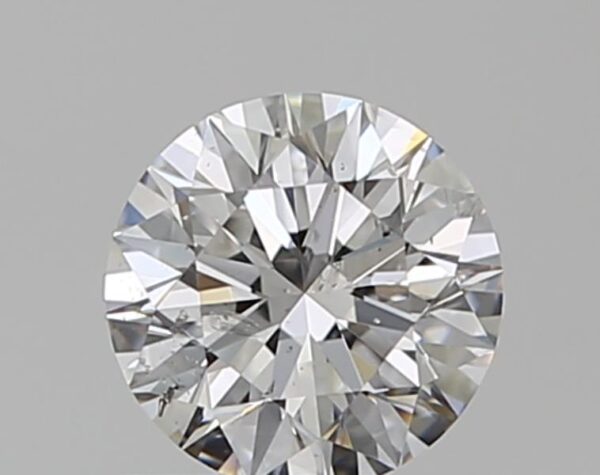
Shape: round
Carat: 0.59
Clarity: SI2
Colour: E
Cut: EX
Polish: EX
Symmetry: EX
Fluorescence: N
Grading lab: GIA
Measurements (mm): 5.32 x 5.35 x 3.35